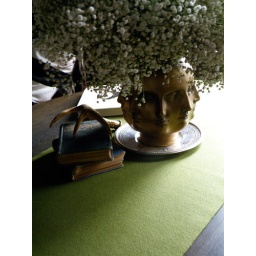
Woman's face vase - internet purchase, felt runner, gold deer antlers (left over from window design job) Vintage books.